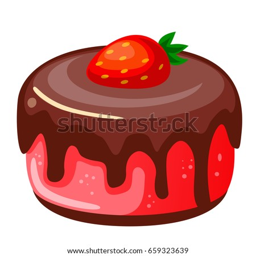
vector illustration , icon decorative cake with strawberries and chocolate isolated on a white background .